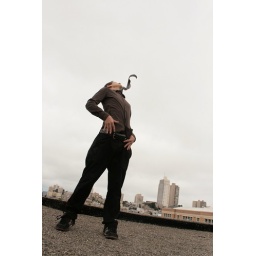
man in brown with flying tie